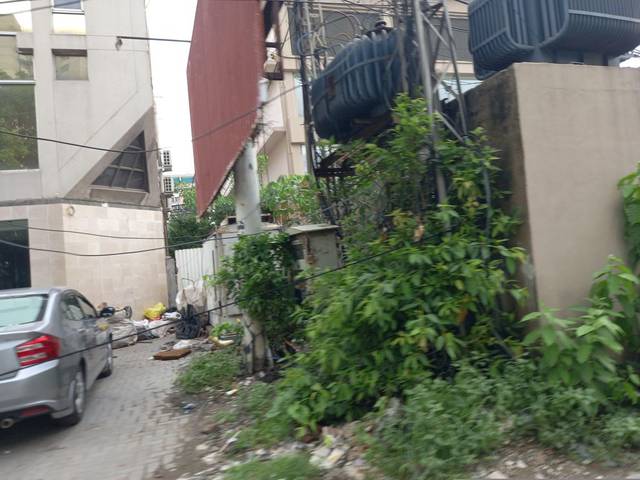
Region: Pakistan
Coordinates: 31.521, 74.348